Hussain Sagar

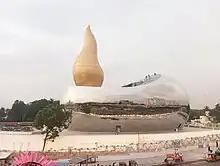
Telangana Amara Jyothi

in 2023, The giant 125-foot-tall statue of Dr. Babasaheb Ambedkar has been installed on 11.8 acres, adjoining the banks of historic Hussain Sagar lake and the new Telangana state secretariat. The statue of Dr B R Ambedkar stands tall in his signature pose atop the country’s parliament house, which takes the overall height to 175 feet. It is the fourth tallest statue in India. The circular edifice resembling the parliament of India, also house a museum, library and an audio-visual hall across a 20,000 sq ft area to commemorate the life and times of Ambedkar. On 14 April 2023, Telangana Chief Minister K. Chandrashekar Rao unveiled a 125-feet tall bronze statue of Dr B. R. Ambedkar at the Hussain Sagar lake on his 132nd birth anniversary.